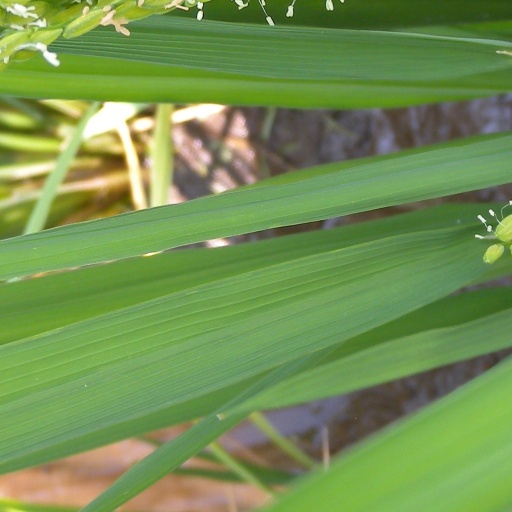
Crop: rice